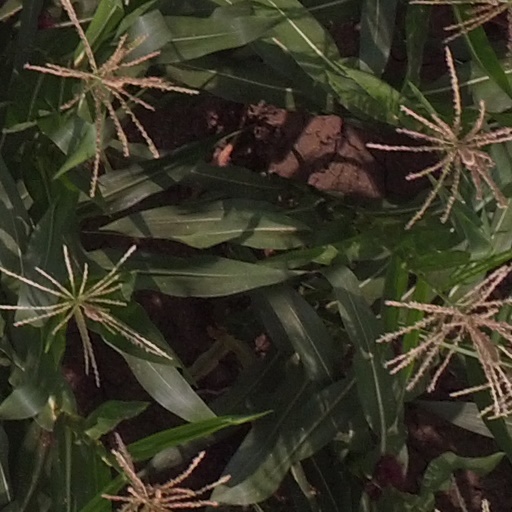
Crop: maize; corn